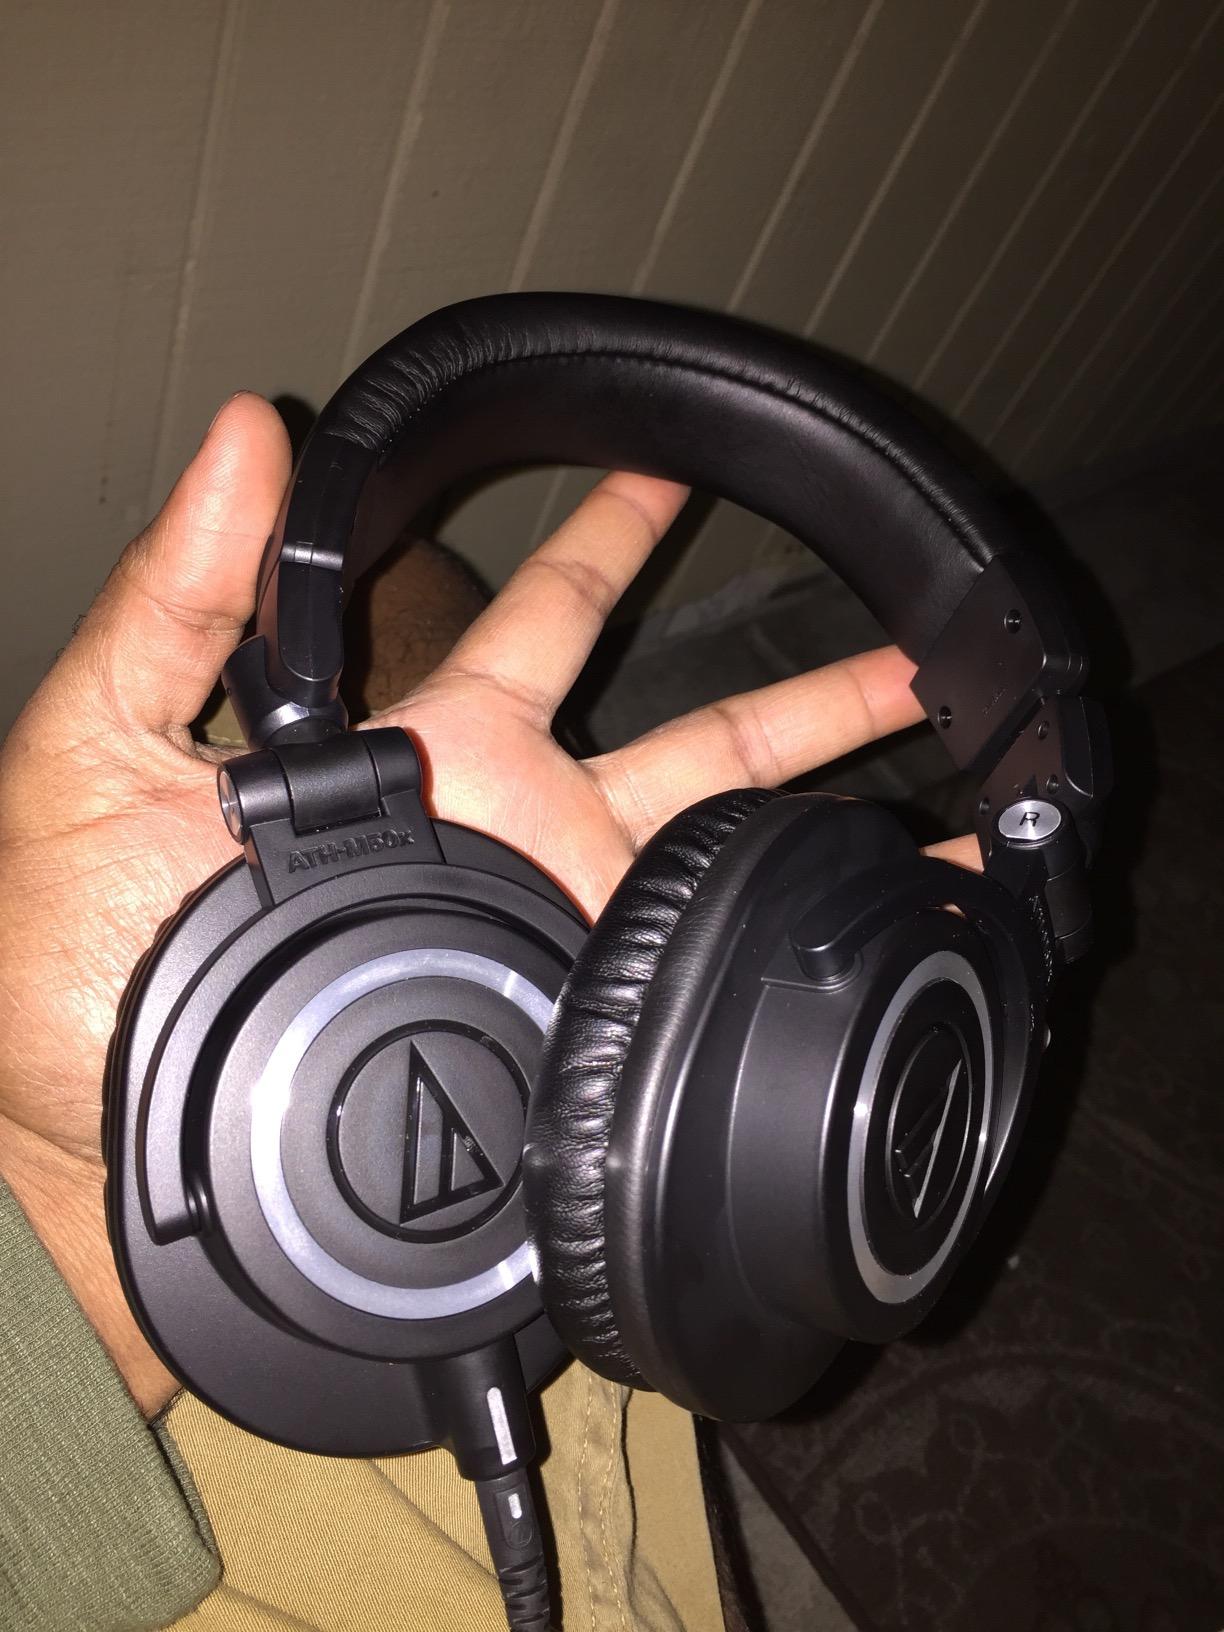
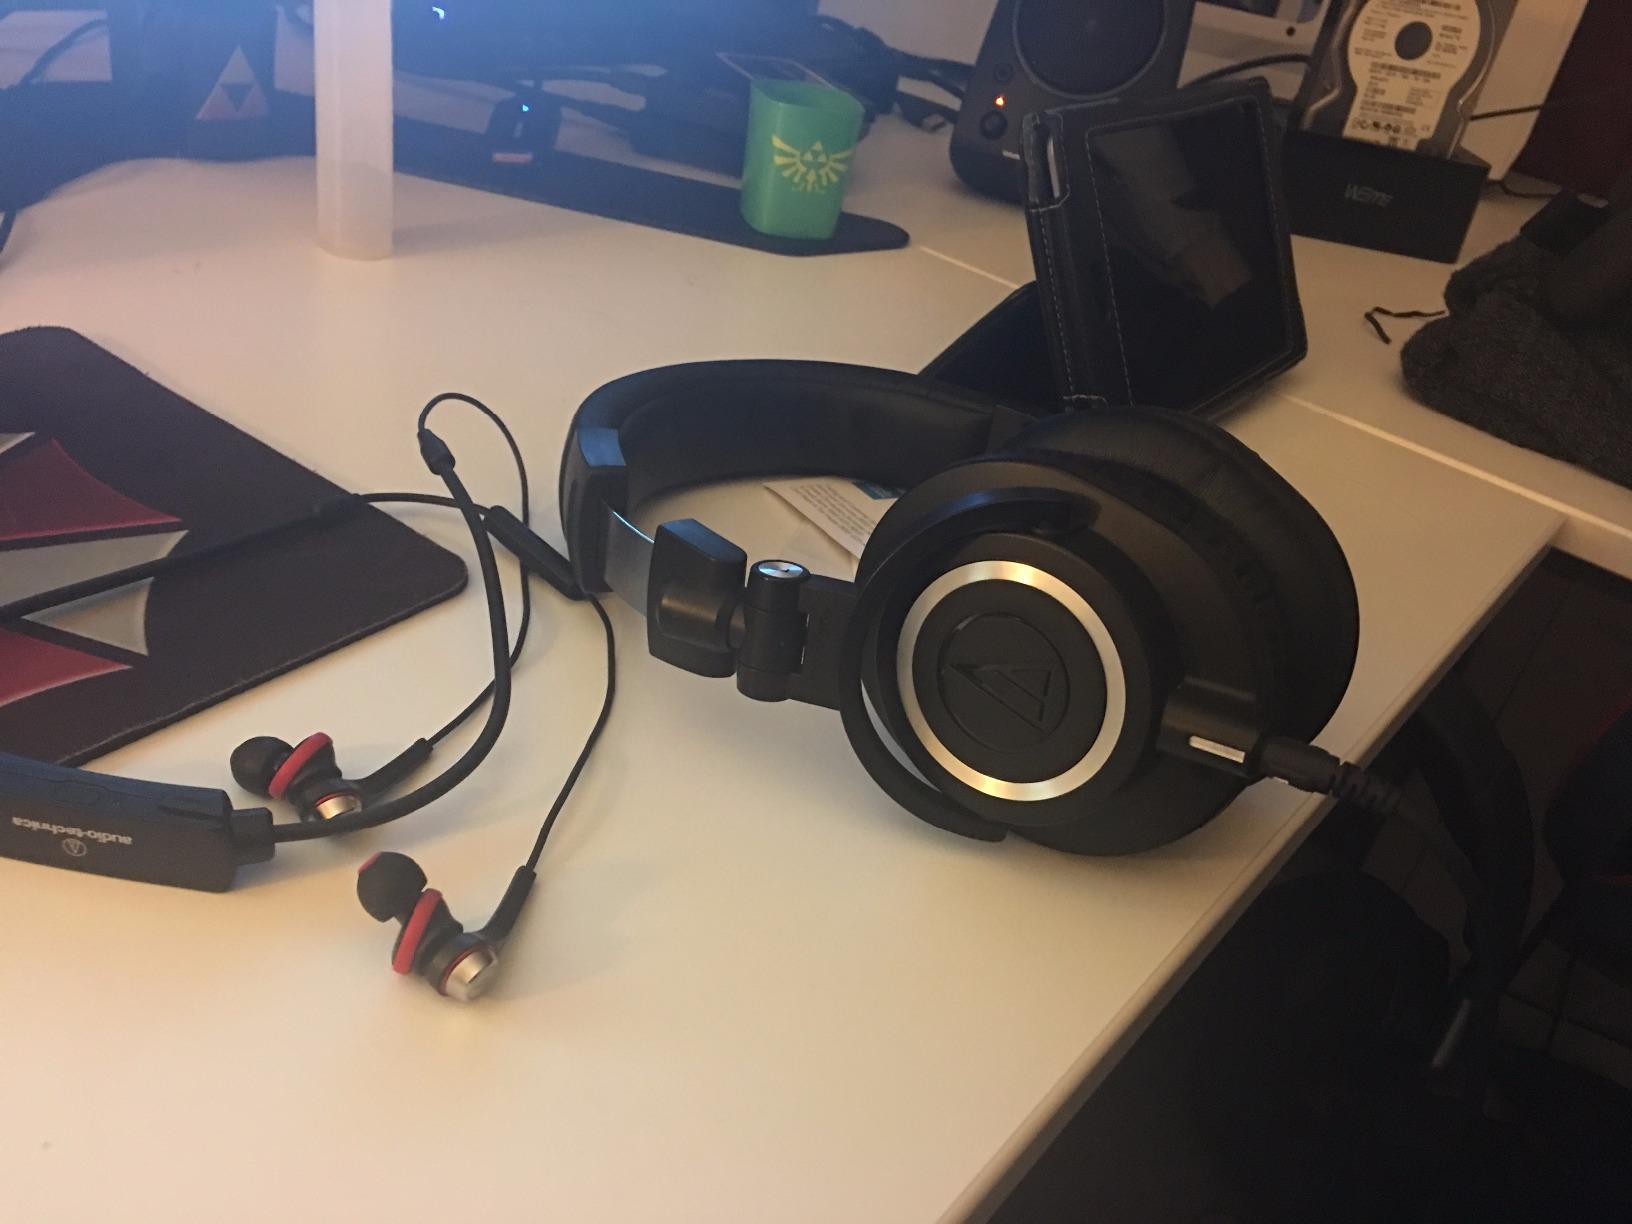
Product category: headphones
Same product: yes